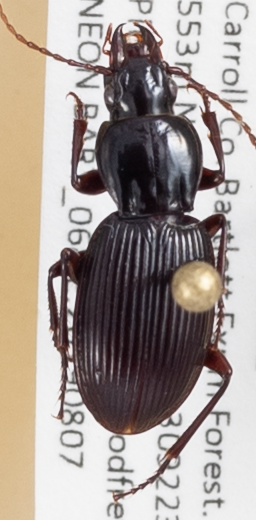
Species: Pterostichus tristis
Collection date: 2019-08-07
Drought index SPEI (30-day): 0.264
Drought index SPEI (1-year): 1.13
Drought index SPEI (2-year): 0.88